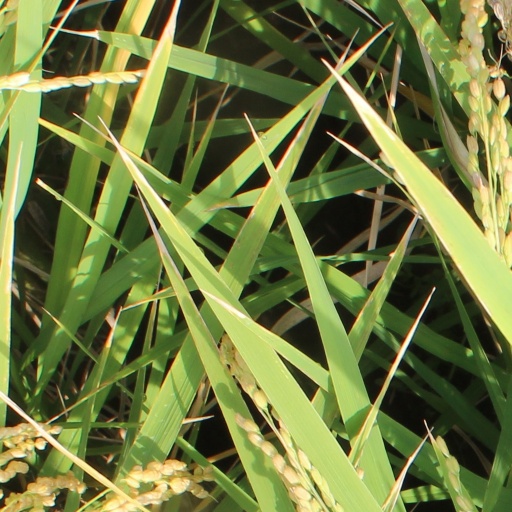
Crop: rice